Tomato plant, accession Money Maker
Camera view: tilt-top (135 deg); turntable rotation: 330 degrees
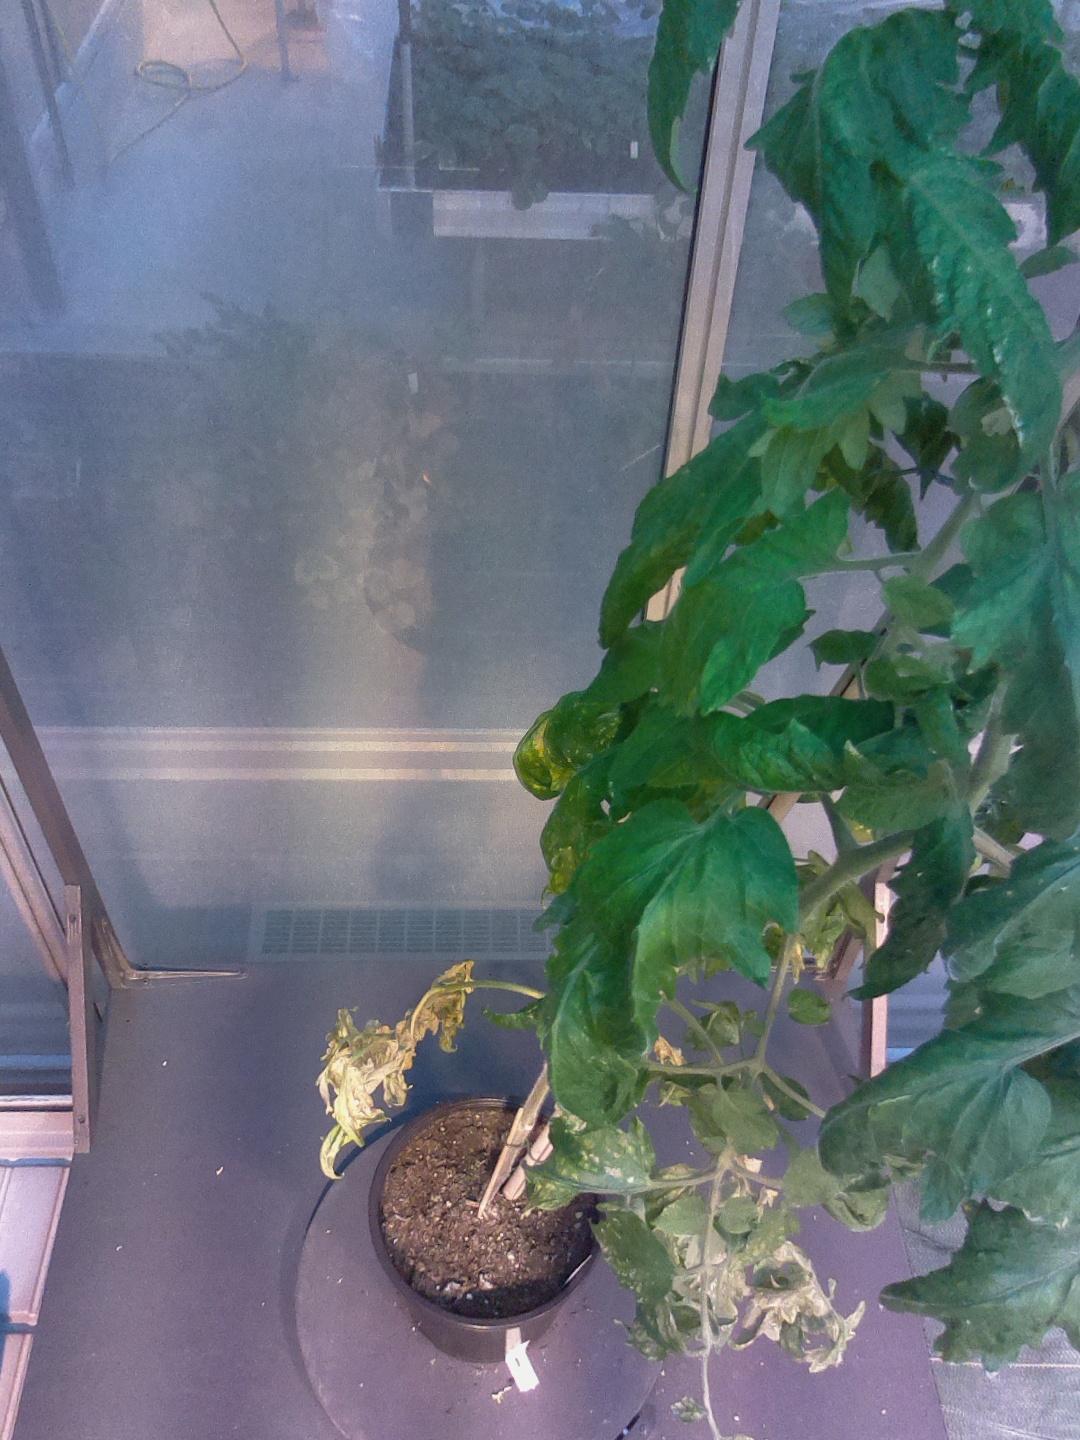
BBCH growth stage 71: 10%-20% of final fruit size